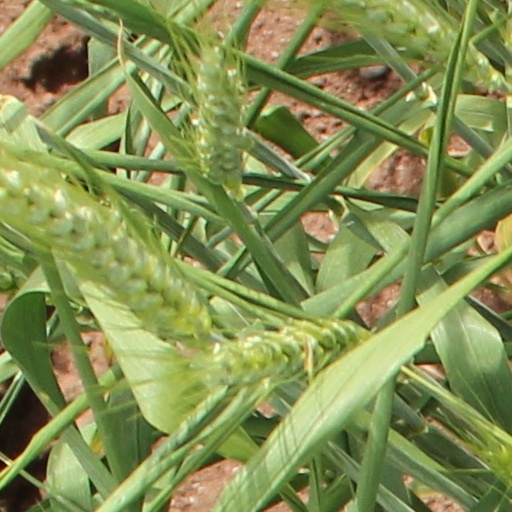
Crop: wheat